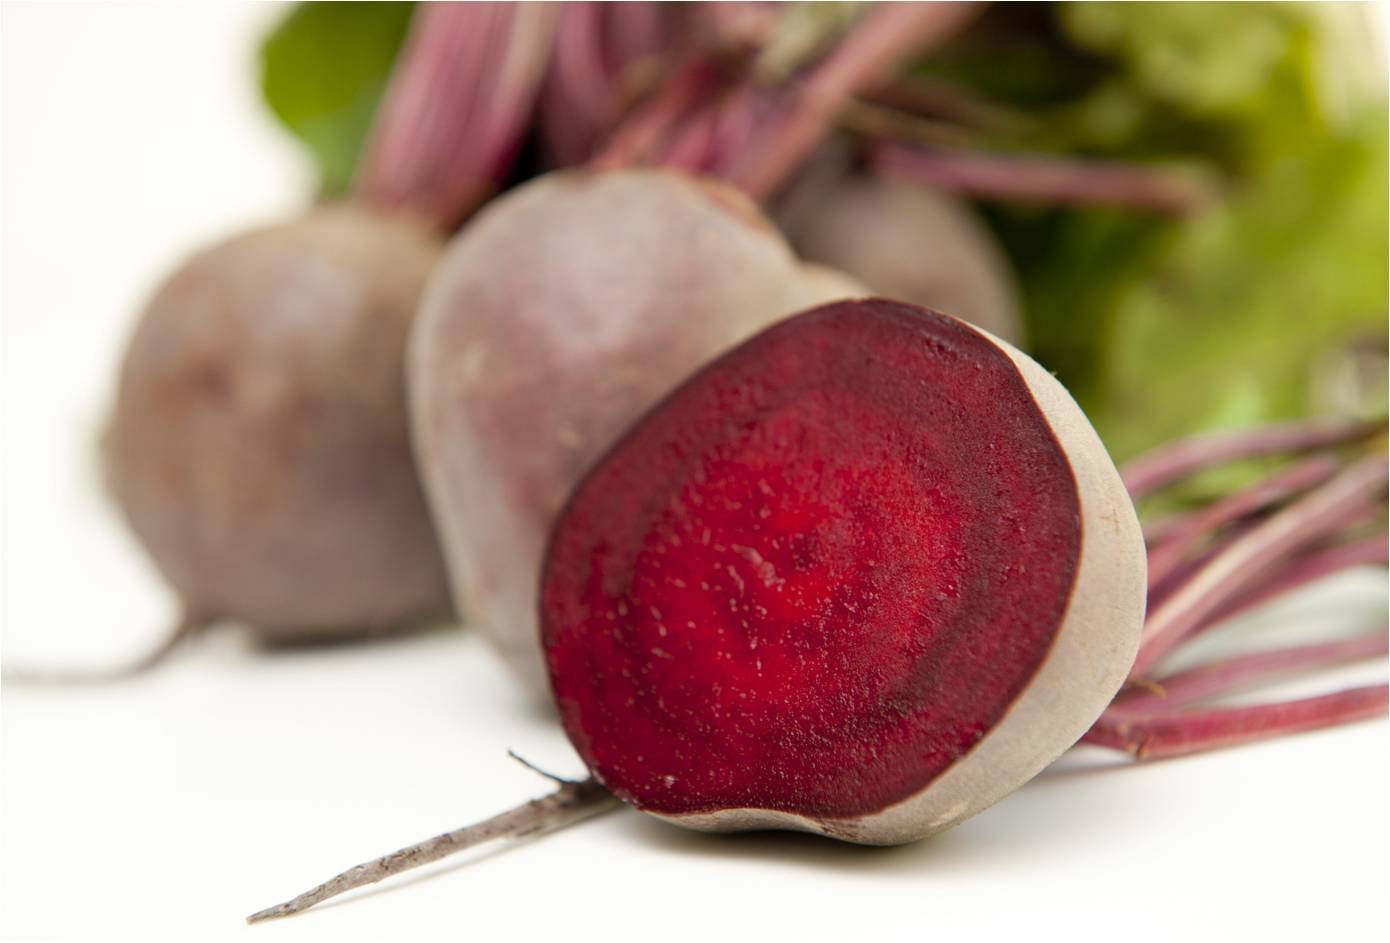
Label: beet